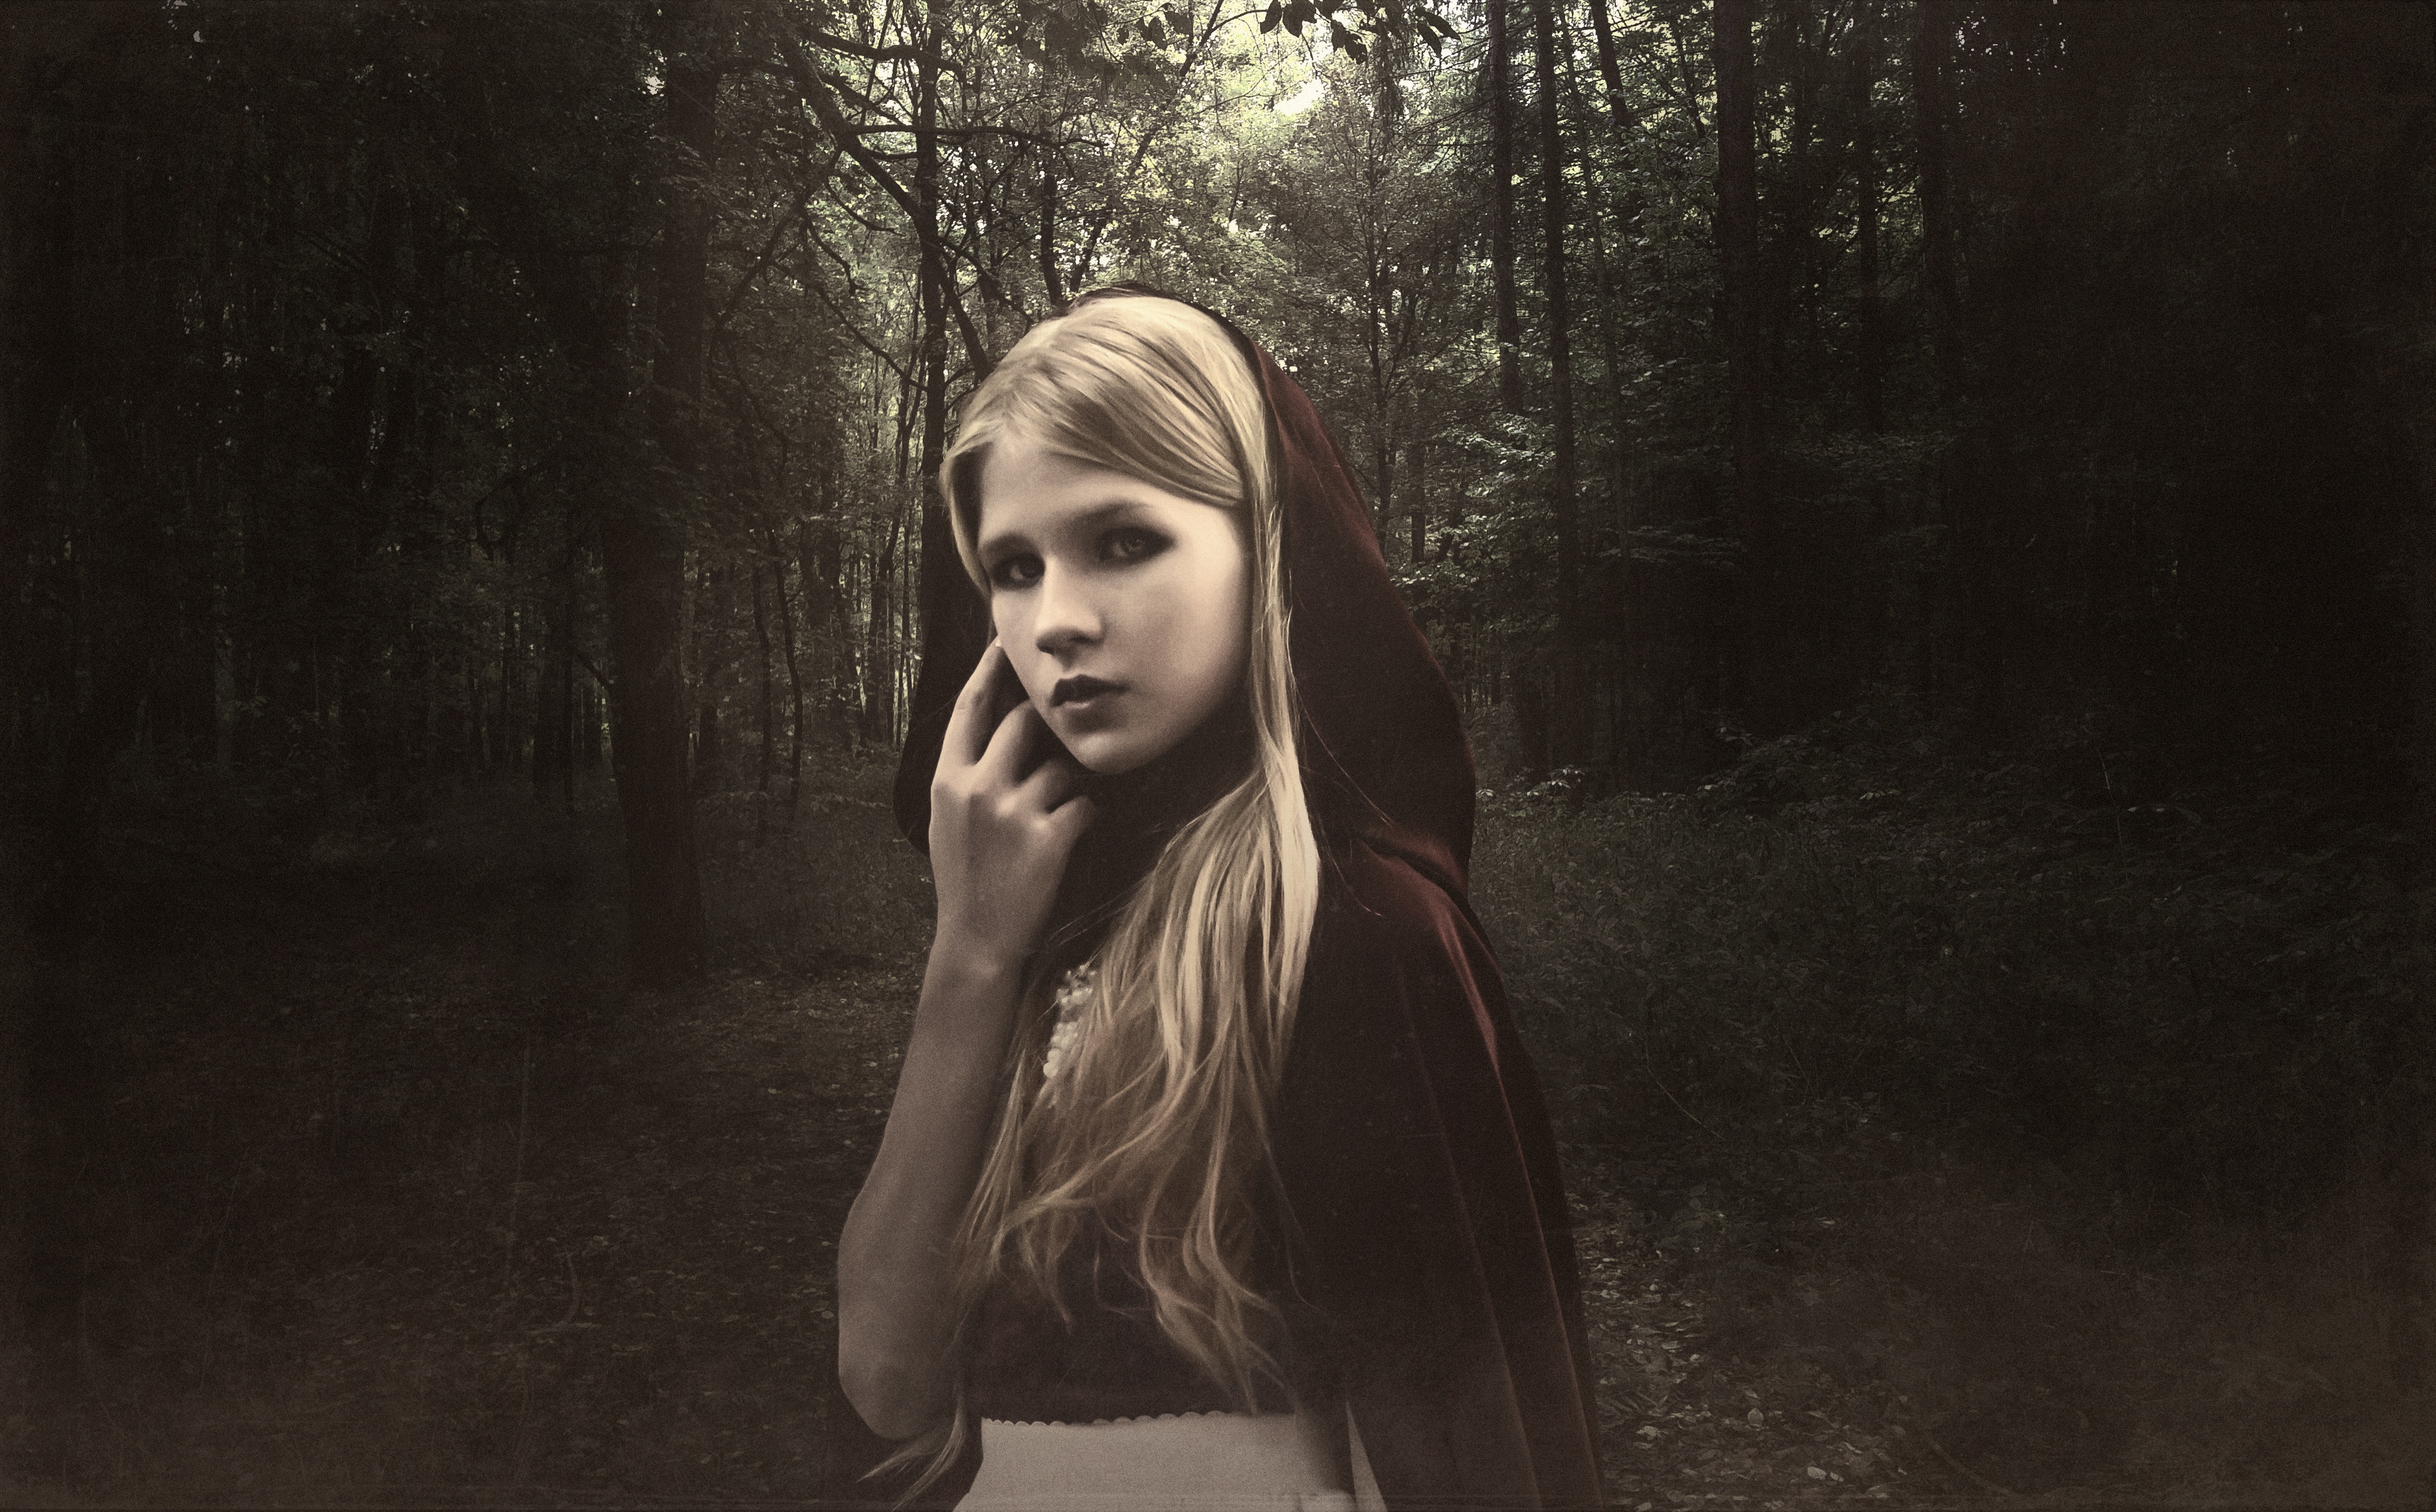
forest, black and white, girl, photography, retro, portrait, model, darkness, black, monochrome, blonde, photograph, beauty, monochrome photography, portrait photography, red riding hood, an old photo, art model